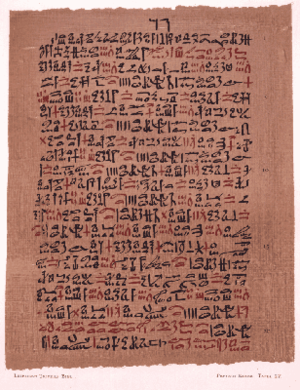
L'histoire de la médecine est la branche de l'histoire consacrée à l'étude des connaissances et des pratiques médicales et chirurgicales au cours du temps.
Dans l'Égypte antique, l'écriture hiératique permettait aux scribes d'écrire rapidement en simplifiant les hiéroglyphes et était utilisée dans l'administration. Le mot hiératique vient du grec γράμματα ἱερατικά, et fut utilisé la première fois par Clément d'Alexandrie au IIᵉ siècle.
Le savon est un produit liquide ou solide composé de molécules amphiphiles obtenues par réaction chimique entre un corps gras et une base forte, spécifiquement l'hydroxyde de sodium pour le savon ou l'hydroxyde de potassium pour le savon noir, c'est donc le sel d'un corps gras et du potassium ou du sodium. Cette réaction est en général opérée à chaud ; elle est possible à froid avec certains ingrédients.
La feuille de papyrus, appelée plus simplement le papyrus, est un support d'écriture obtenu grâce à la transformation des tiges d’une plante, appelée également papyrus. Son invention remonte à près de 5 000 ans. Il était utilisé en Égypte et autour de la mer Méditerranée.
Selon les Anciens Égyptiens, la composition de l'être humain dépasse la simple dualité entre le corps et l'âme. Chaque individu compte en lui une dizaine de composantes matérielles et immatérielles qui l'intègrent dans la sphère terrestre du sensible et dans la sphère impalpable des dieux et ancêtres. Après la mort, grâce à ses composantes éthérées, l'individu peut espérer une survie posthume dans la tombe et une existence immortelle auprès des puissances surnaturelles qui règlent les phénomènes cosmiques. La conservation du souffle de vie est cependant conditionnée par le respect, la vie durant, des principes de la Maât et par la maîtrise efficace de la magie-Heka. Cette dernière est à la fois une puissance intérieure et un savoir livresque qui permettent aux humains de s'assimiler aux dieux.